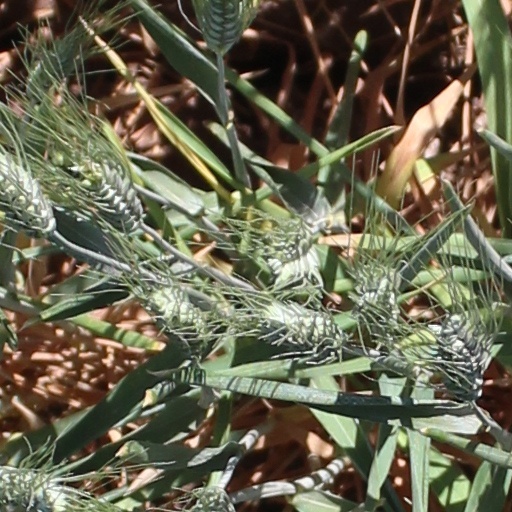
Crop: wheat